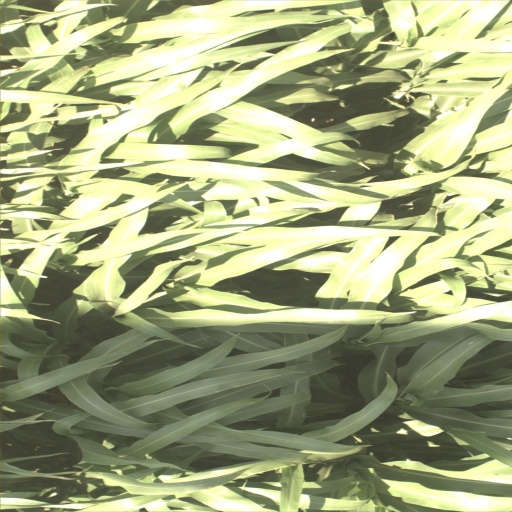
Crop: sorghum